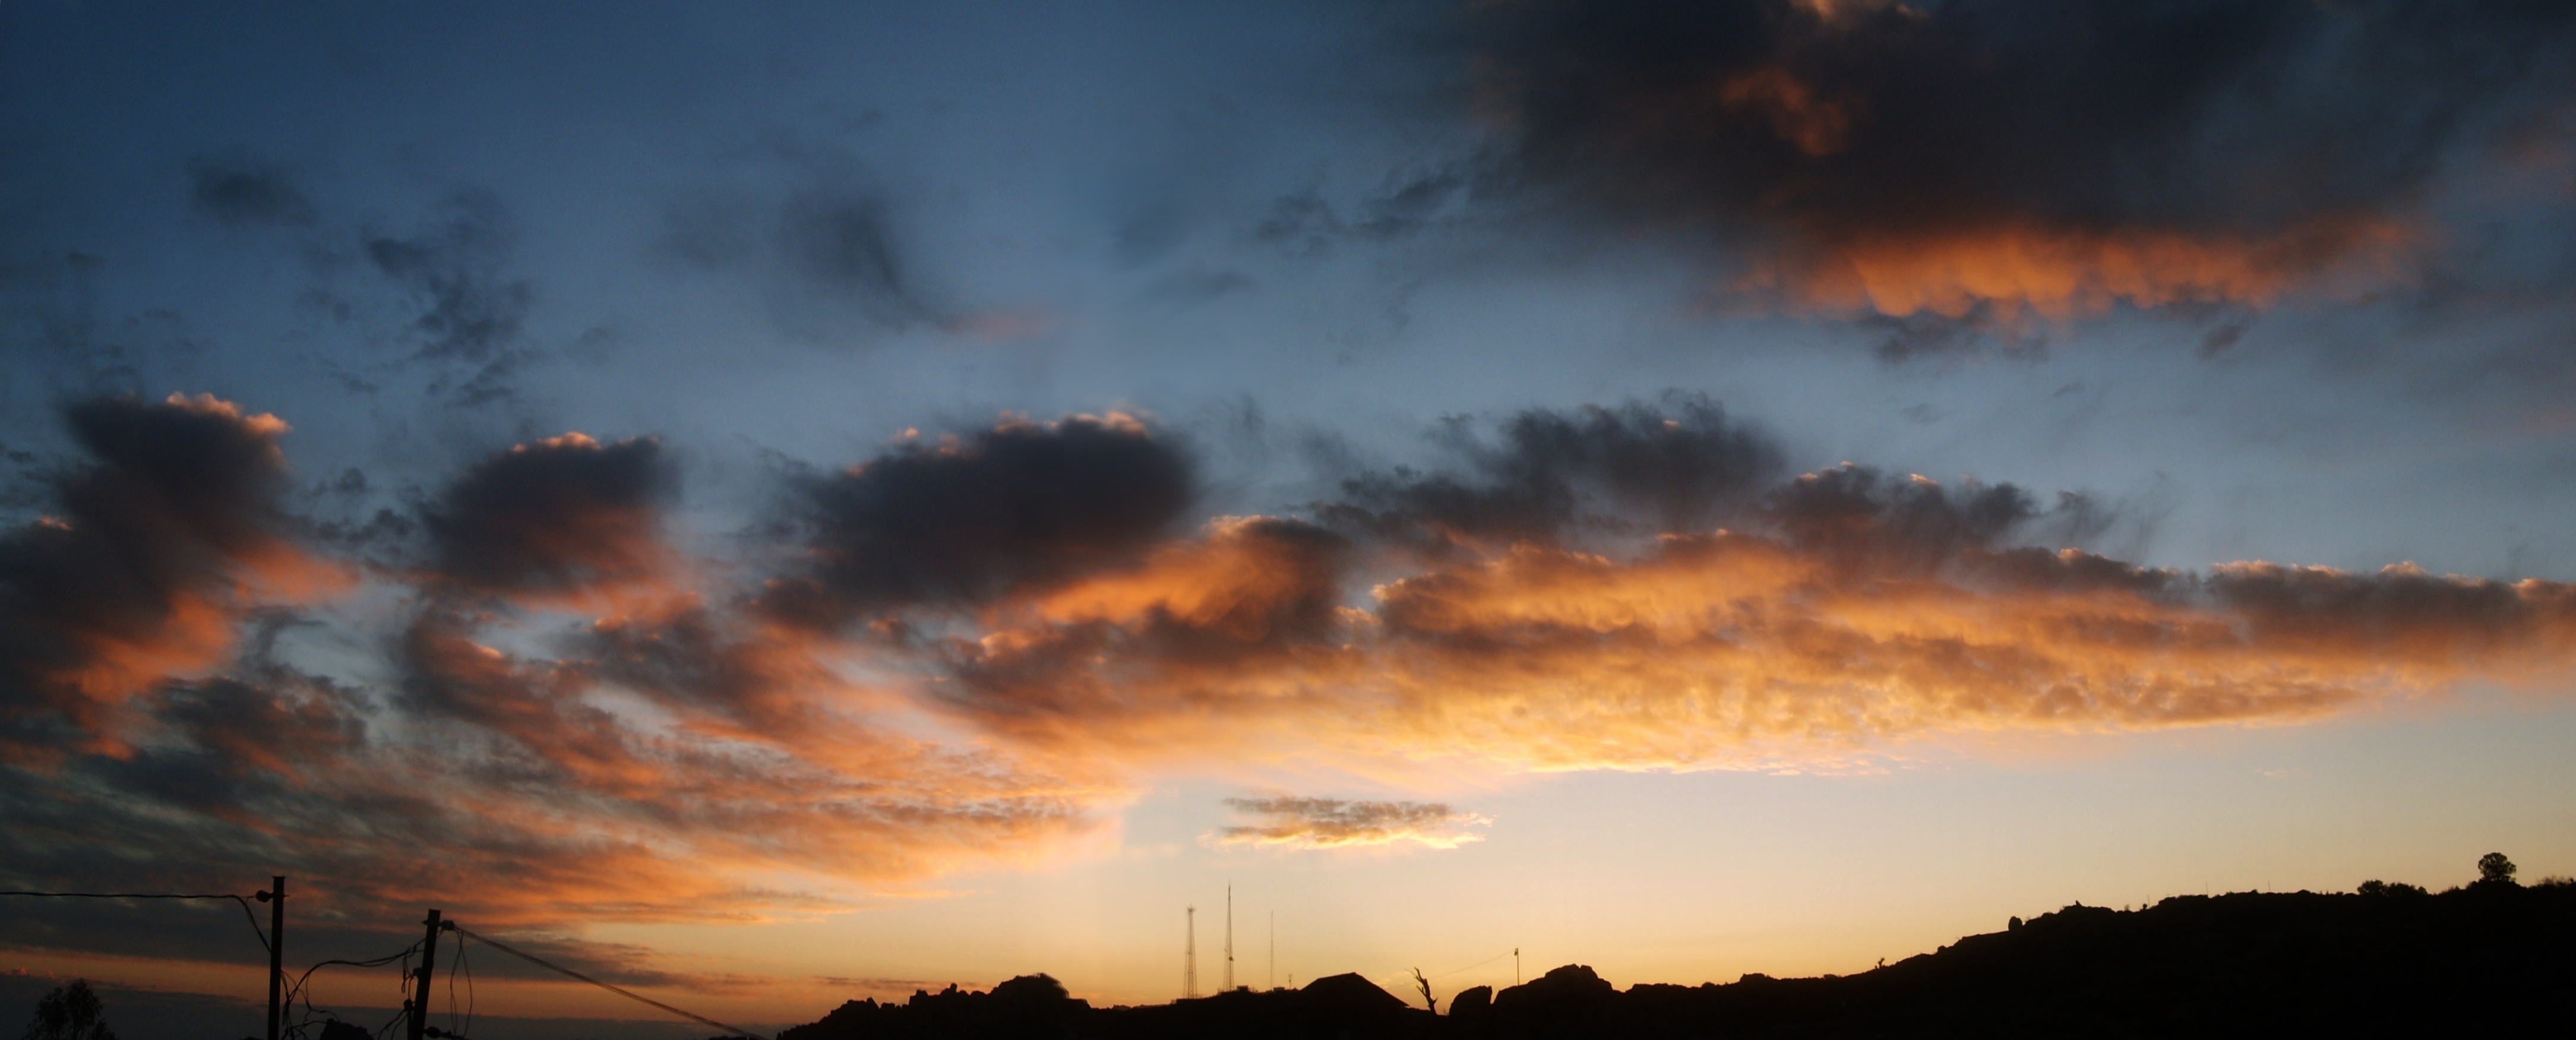
cloud, sky, sunrise, sunset, sunlight, morning, dawn, atmosphere, dusk, evening, afterglow, meteorological phenomenon, red sky at morning